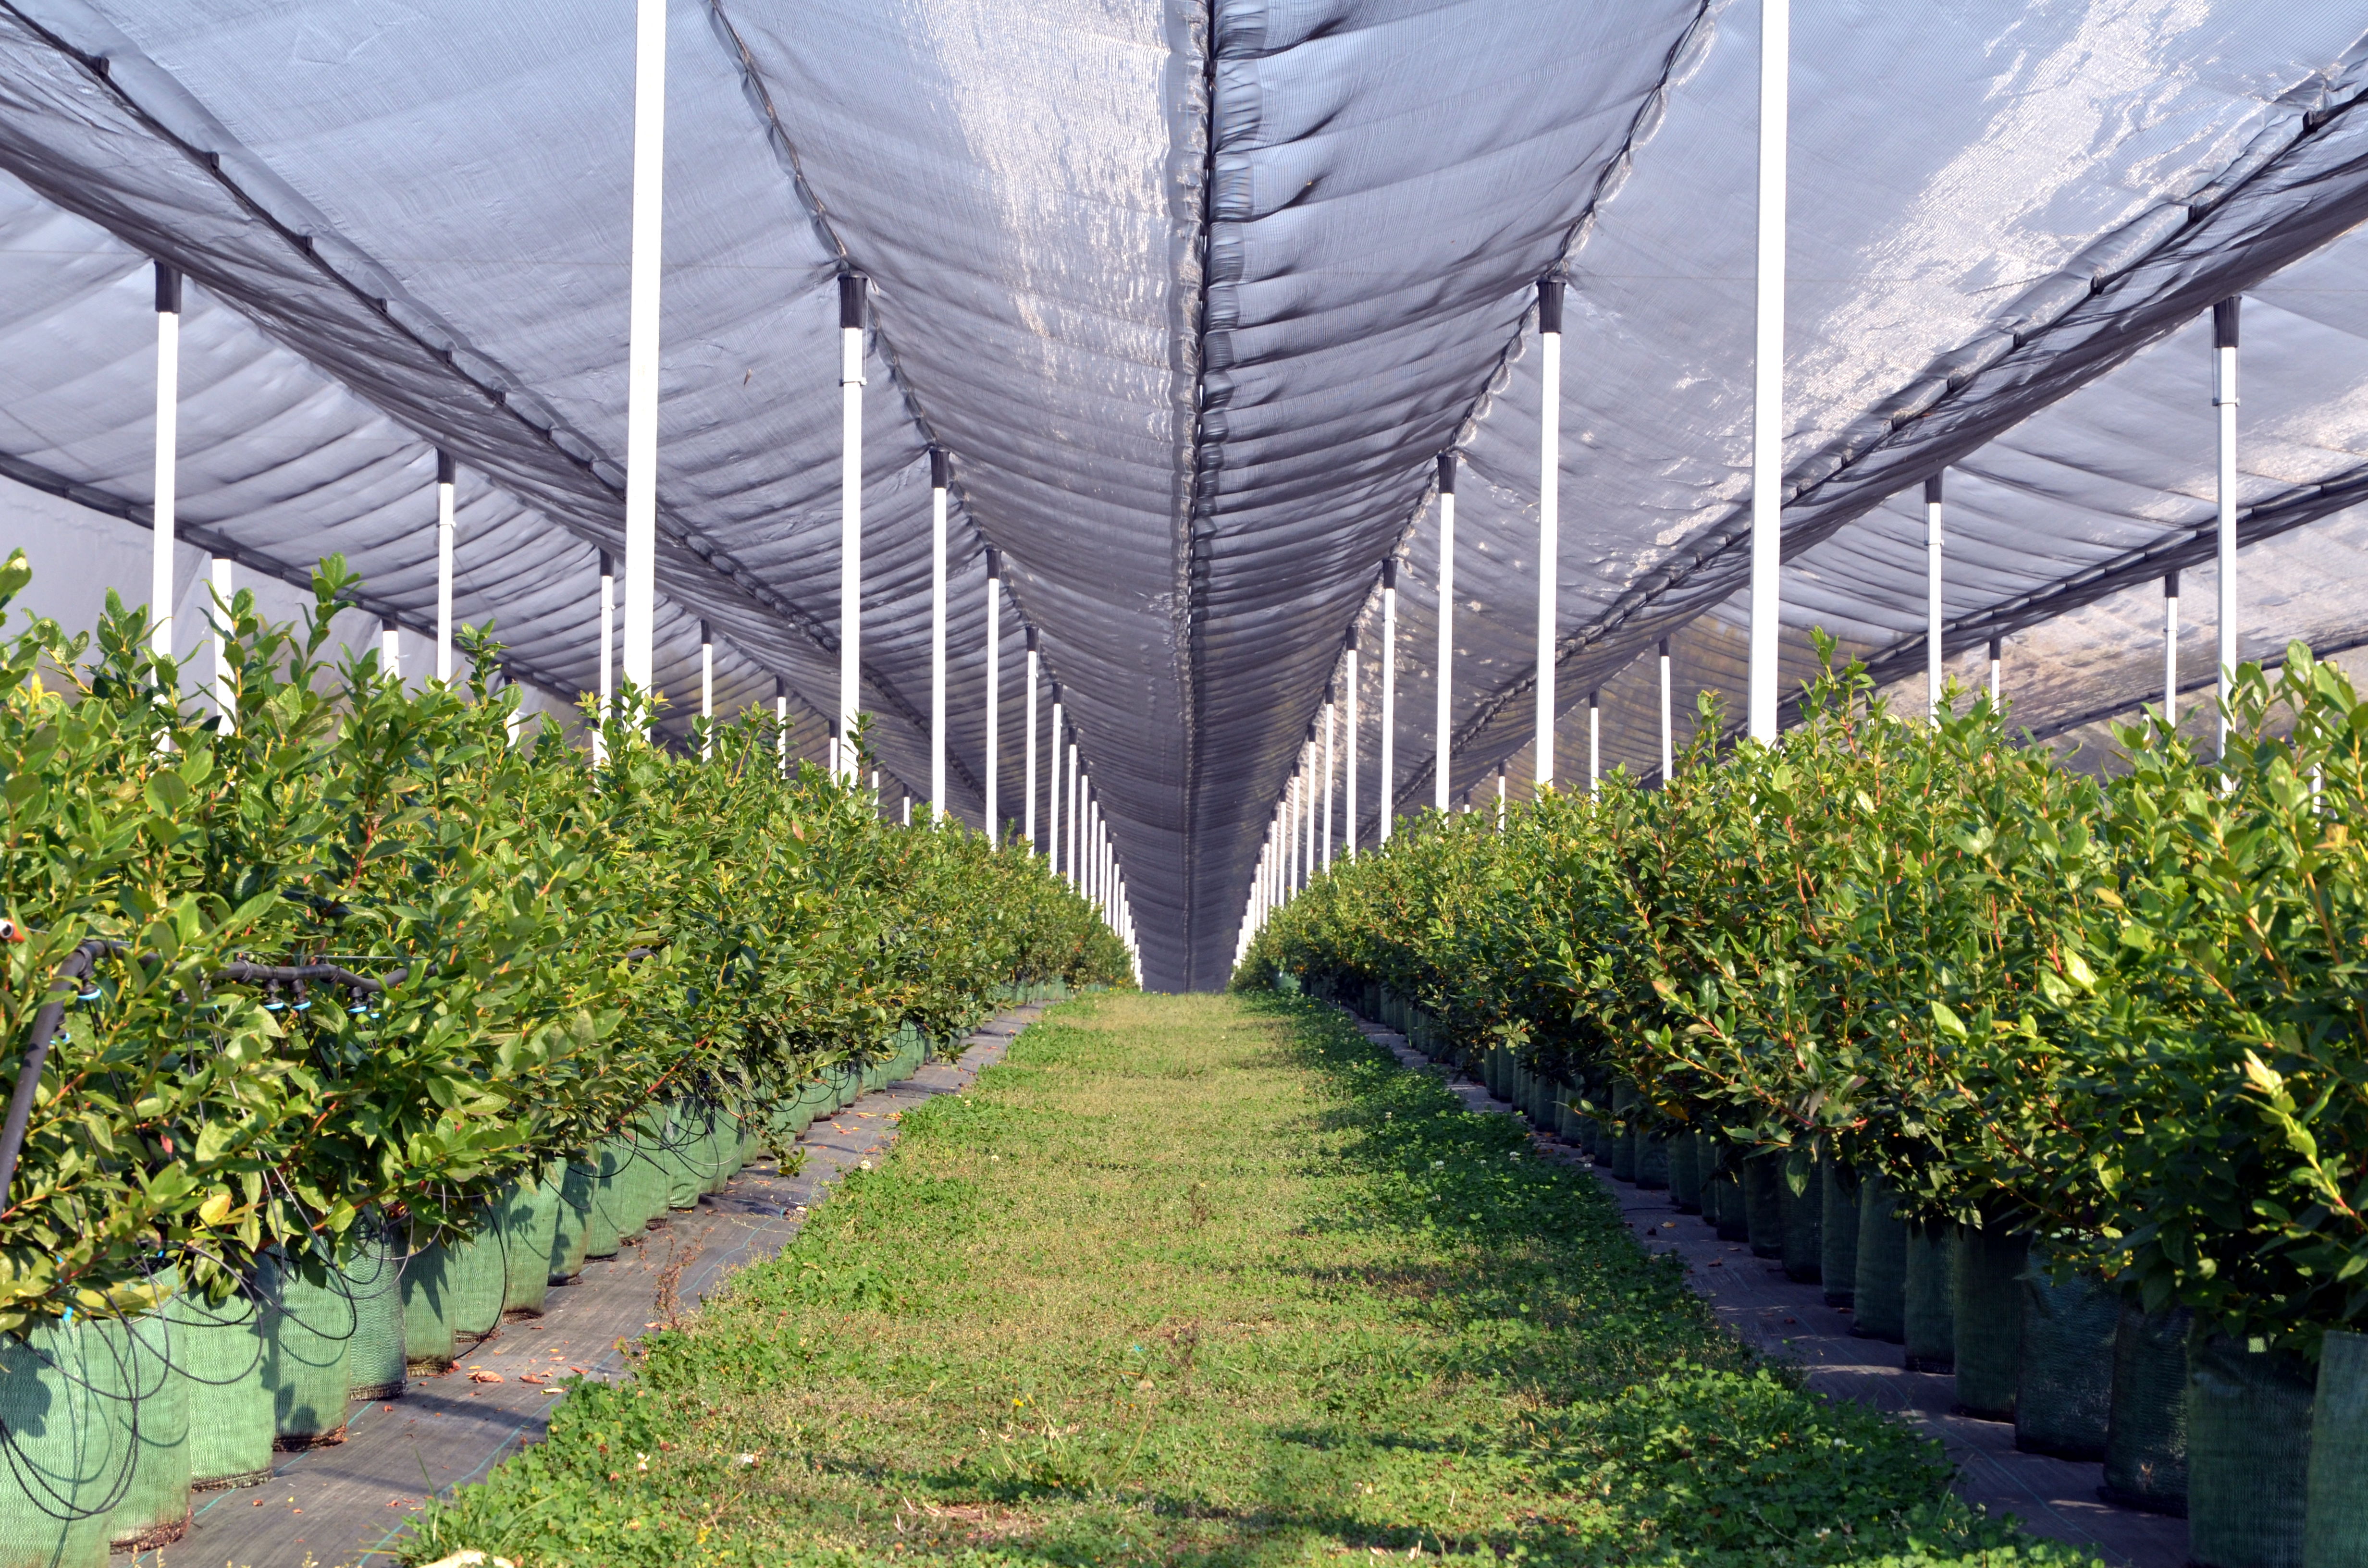
blueberry, plantage, greenhouse, tree, plant, botany, shrub, plantation, flower, tool, outdoor structure, thuya, walkway